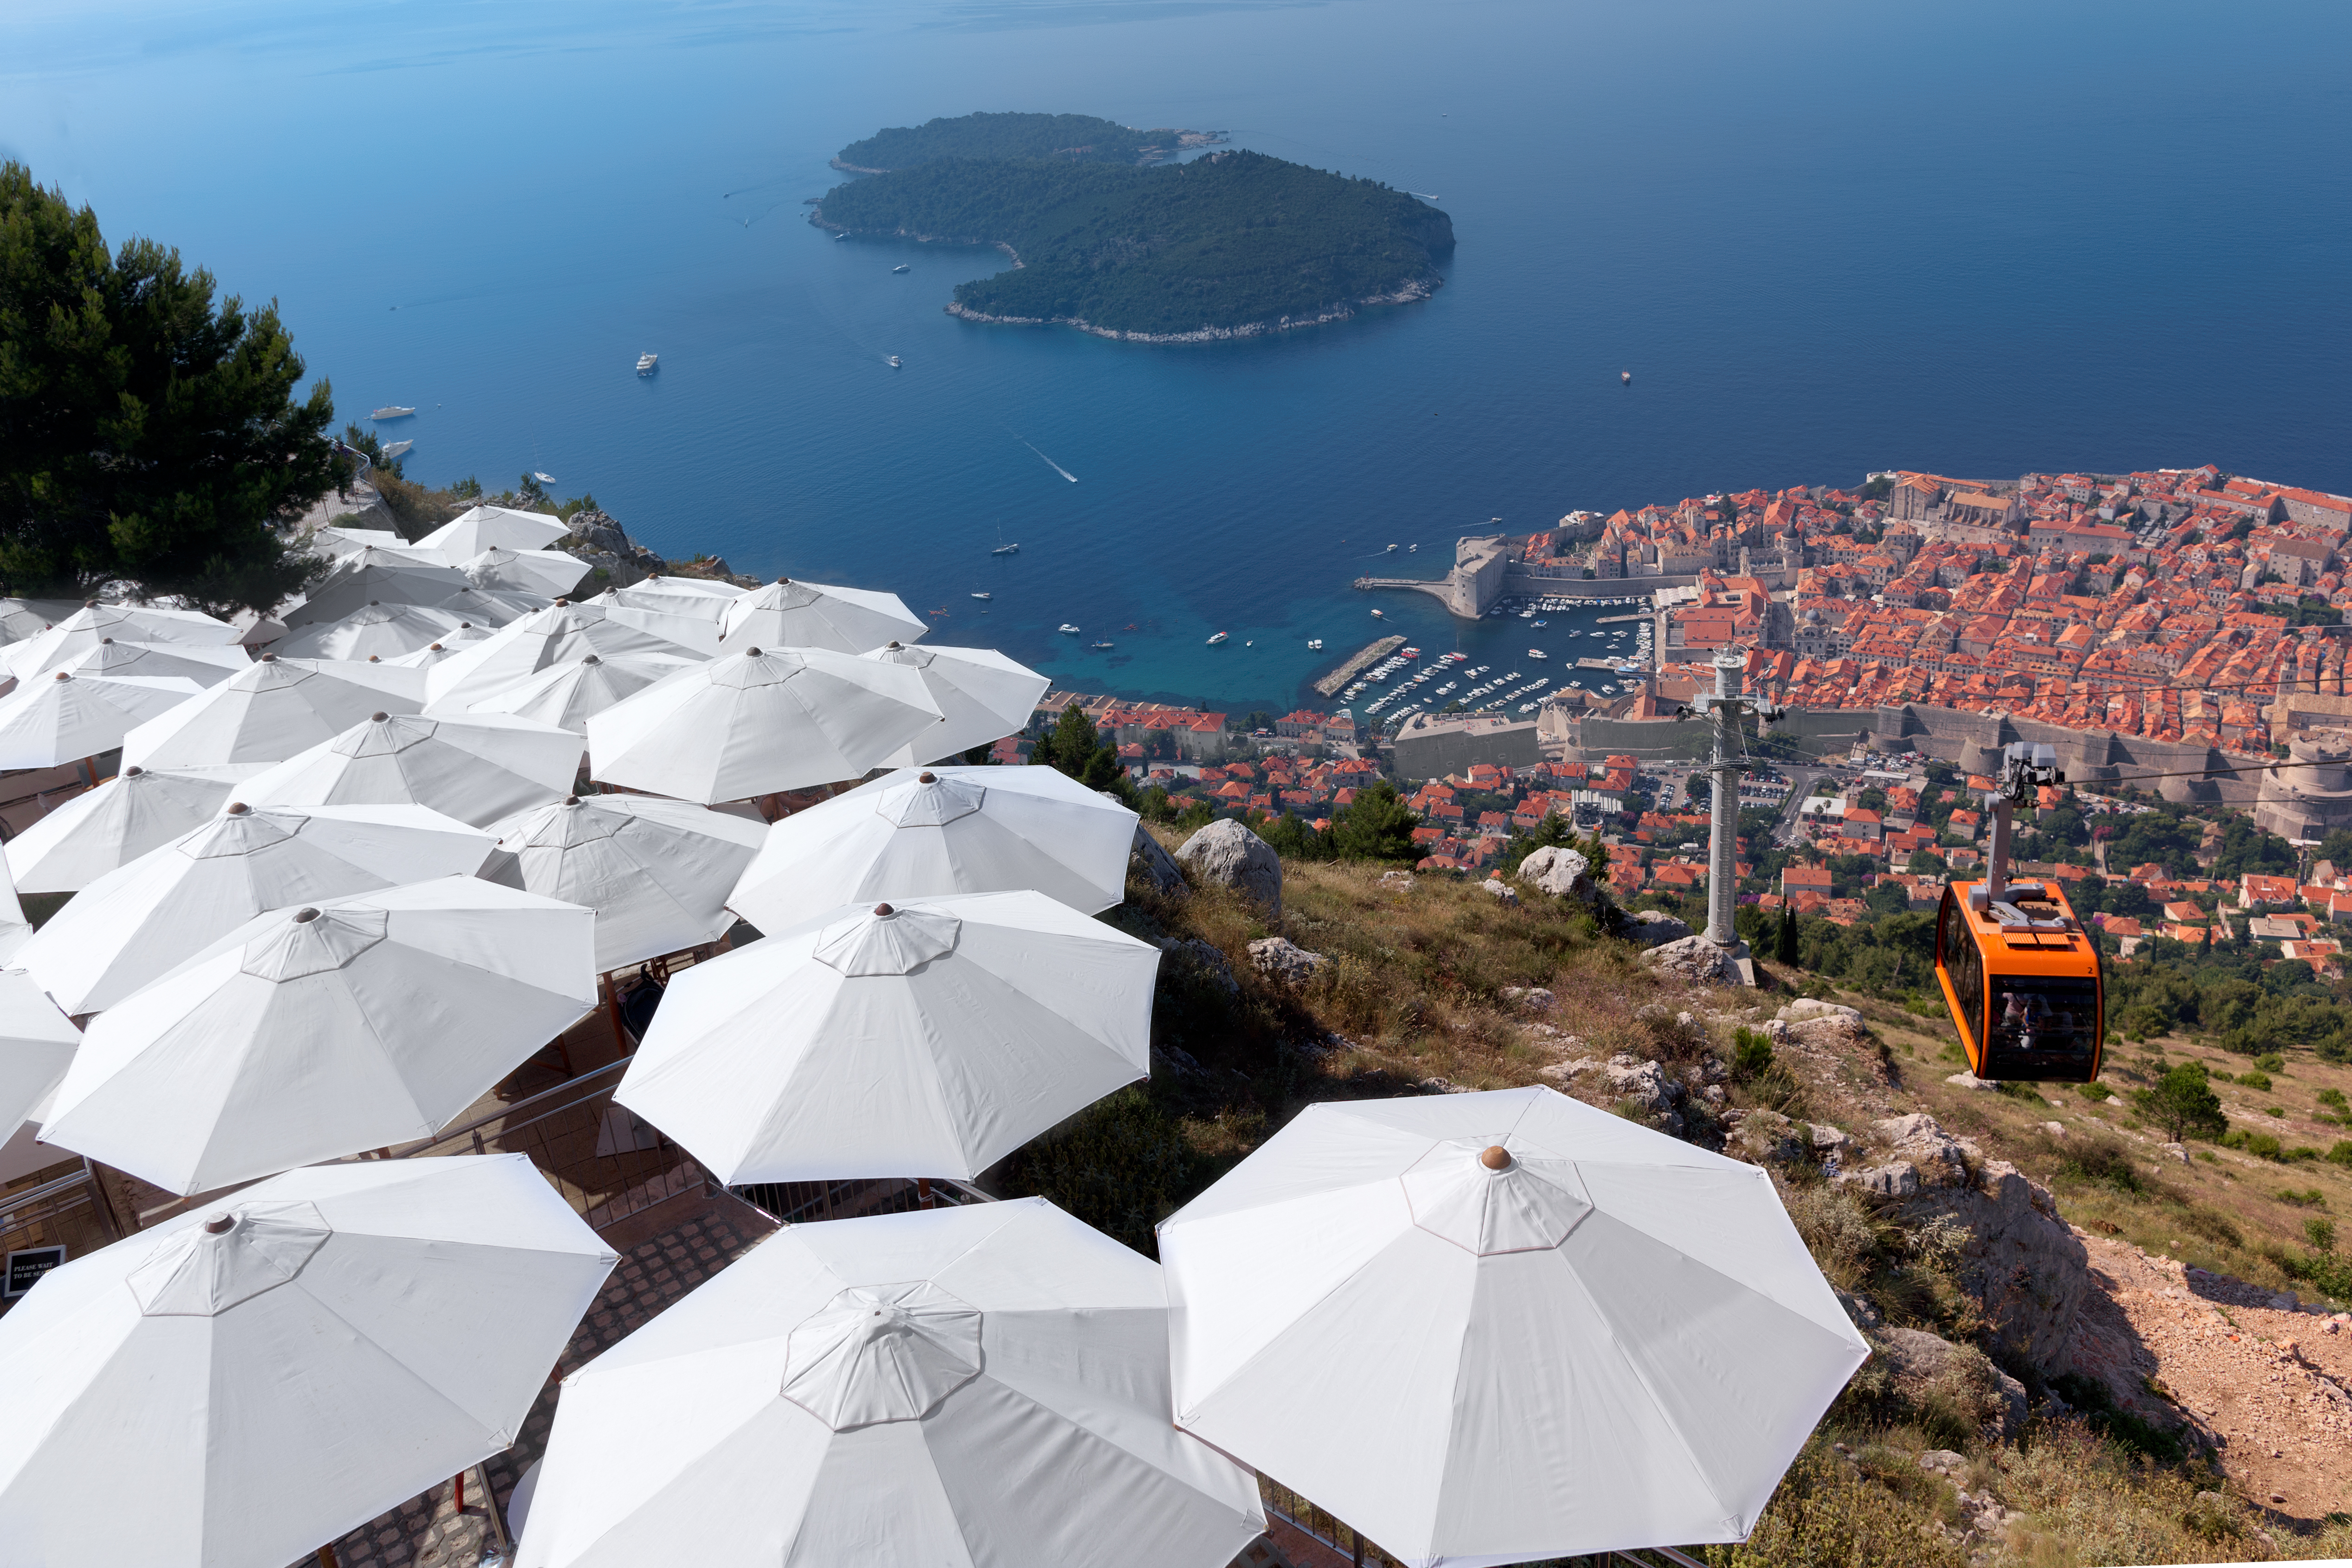
mountain, mediterranean, umbrella, nikon, cruise, 2016, croatia, publicdomain, dubrovnik, costa, d750, eastern, hr